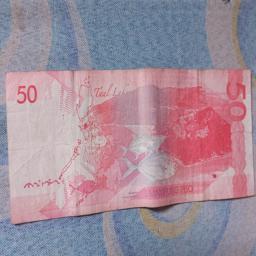
Label: 50_Back